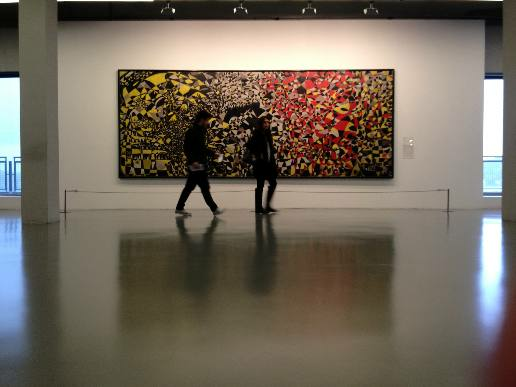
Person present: Yes